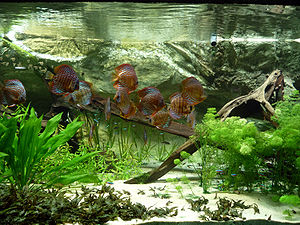
Discusfisk / Systematik
Selskabsakvarie med discusfisk
Discusfisk eller blot Discus er betegnelsen for ferskvandsfisk af slægten Symphysodon. Slægtens tre arter lever i tropisk Amazonas. Fisken kan blive op til 15 cm lang, og der er ingen synlige kønsforskelle. Discusfisk er eftertragtede akvariefisk og for mange akvarianere er de fiskenes konger.